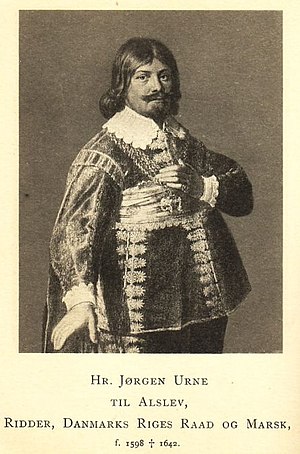
Jørgen Knudsen Urne
H.E. Jørgen Knudsen Urne var en dansk rigsmarsk.